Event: Nepal Earthquake
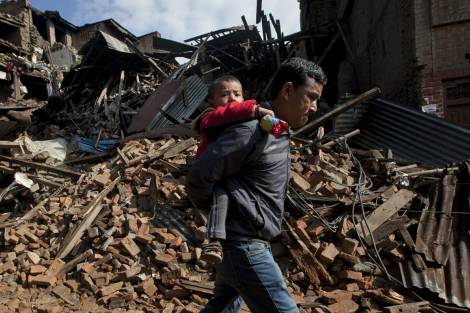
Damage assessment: damage